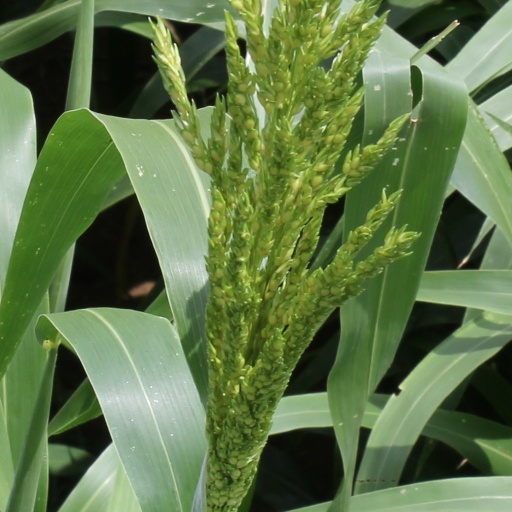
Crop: sorghum